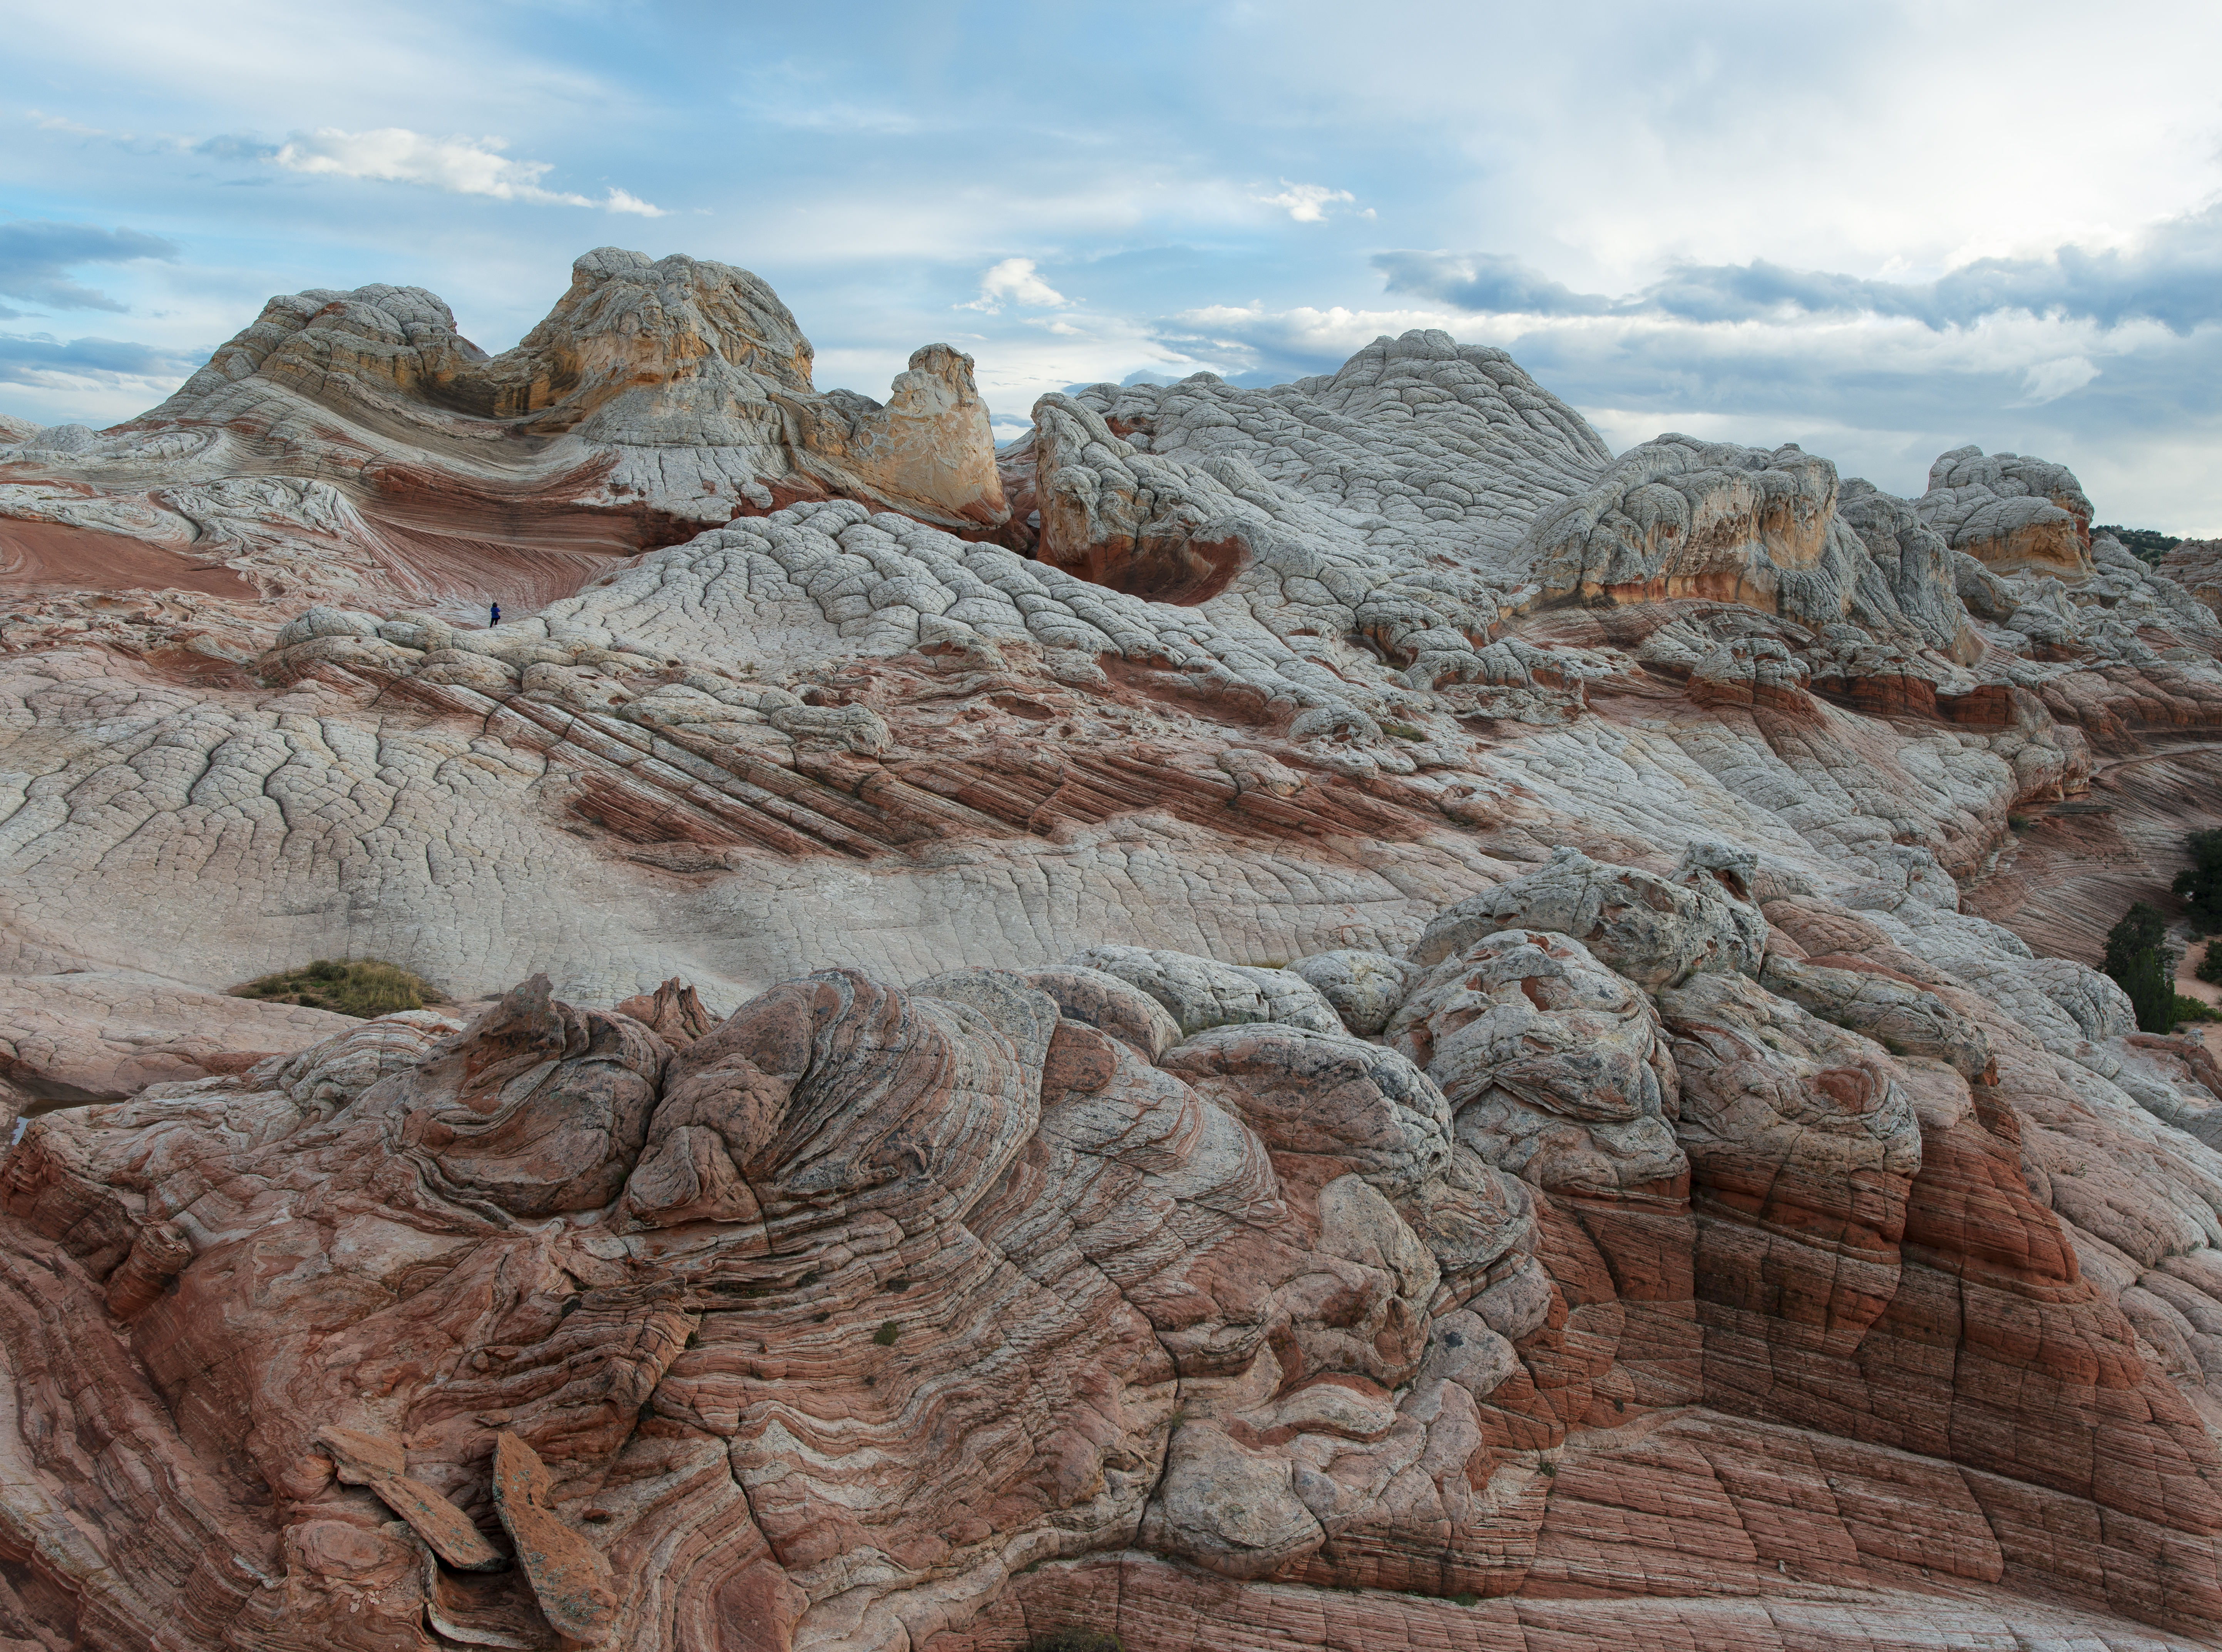
landscape, rock, wilderness, mountain, valley, mountain range, formation, cliff, arch, canyon, terrain, national park, arizona, geology, badlands, plateau, nikond800e, wadi, sigma2435f2art, whitepocket, landform, geographical feature, mountainous landforms